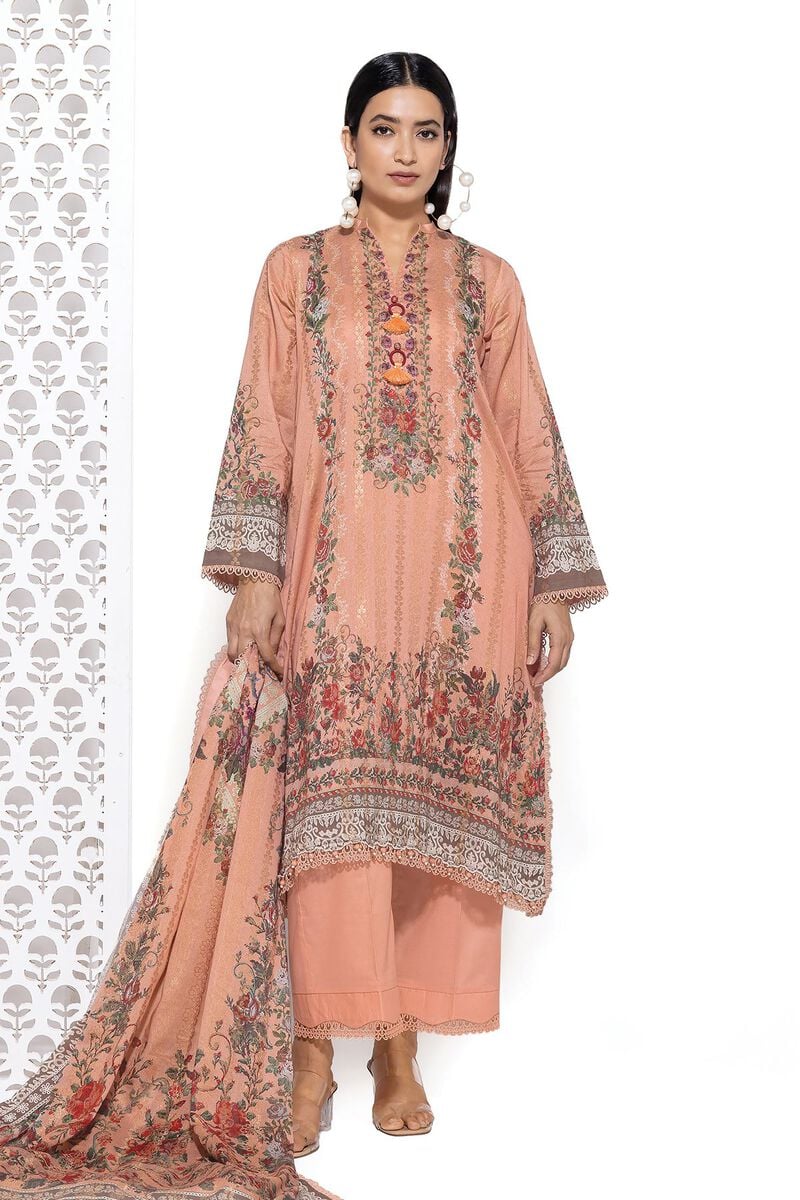
pink multi embroidered cotton suit